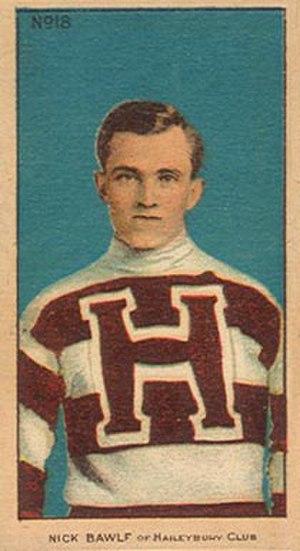
Nicholas Bawlf, dit Nick est un joueur canadien de hockey professionnel de l'Association nationale de hockey.
Le Club de hockey de Haileybury est également connu sous le nom des Comets de Haileybury ou encore les Miners de Haileybury. L'équipe, basée à Haileybury en Ontario au Canada, est une équipe professionnelle de hockey sur glace qui fait ses débuts en 1906. L'équipe participe également à la création de l'Association nationale de hockey.